Presidency of Rodrigo Duterte

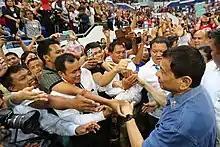
Duterte shakes hands with overseas Filipinos in Brunei on October 16, 2016

Duterte had a policy of destroying smuggled luxury vehicles to discourage smugglers. He made threats against big businesses over unpaid debts to the government, leading Philippine Airlines and Mighty Corporation to pay their debts. In March 2019, he abolished the Road Board, stating that agency was "nothing but a depository of money and for corruption".